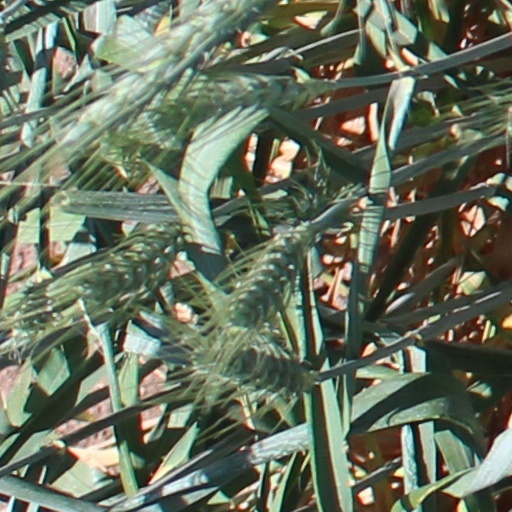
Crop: wheat